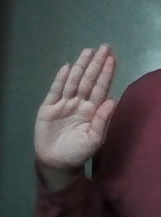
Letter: seen